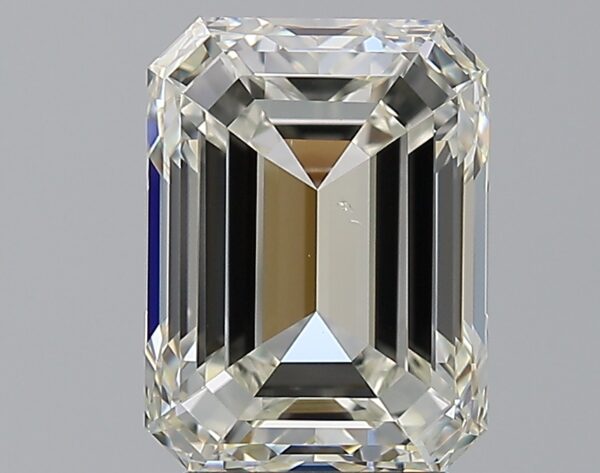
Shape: emerald
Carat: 3.81
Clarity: VS2
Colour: J
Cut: EX
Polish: EX
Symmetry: EX
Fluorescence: M
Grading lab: GIA
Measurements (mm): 9.97 x 7.39 x 5.08